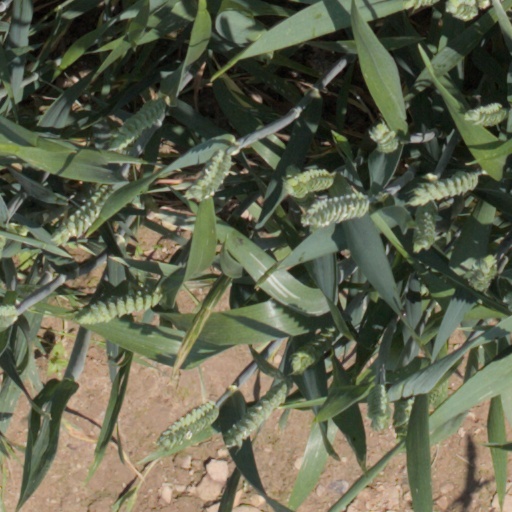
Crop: wheat